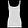
Label: T - shirt / top